Ryan (film)

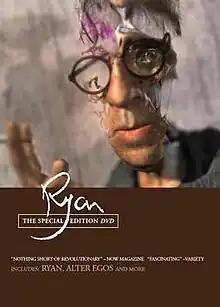
DVD cover

Ryan is a 2004 short animated documentary film created and directed by Chris Landreth about Canadian animator Ryan Larkin, who had lived on skid row in Montreal as a result of drug and alcohol abuse. Landreth's chance meeting with Larkin in 2000 inspired him to develop the film, which took 18 months to complete. It was co-produced by Copper Heart Entertainment and the National Film Board of Canada (NFB), and its creation and development is the subject of the NFB documentary "Alter Egos". The film incorporated material from archive sources, particularly Larkin's works at the NFB.